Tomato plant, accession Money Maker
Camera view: horizontal (90 deg, fisheye); turntable rotation: 240 degrees
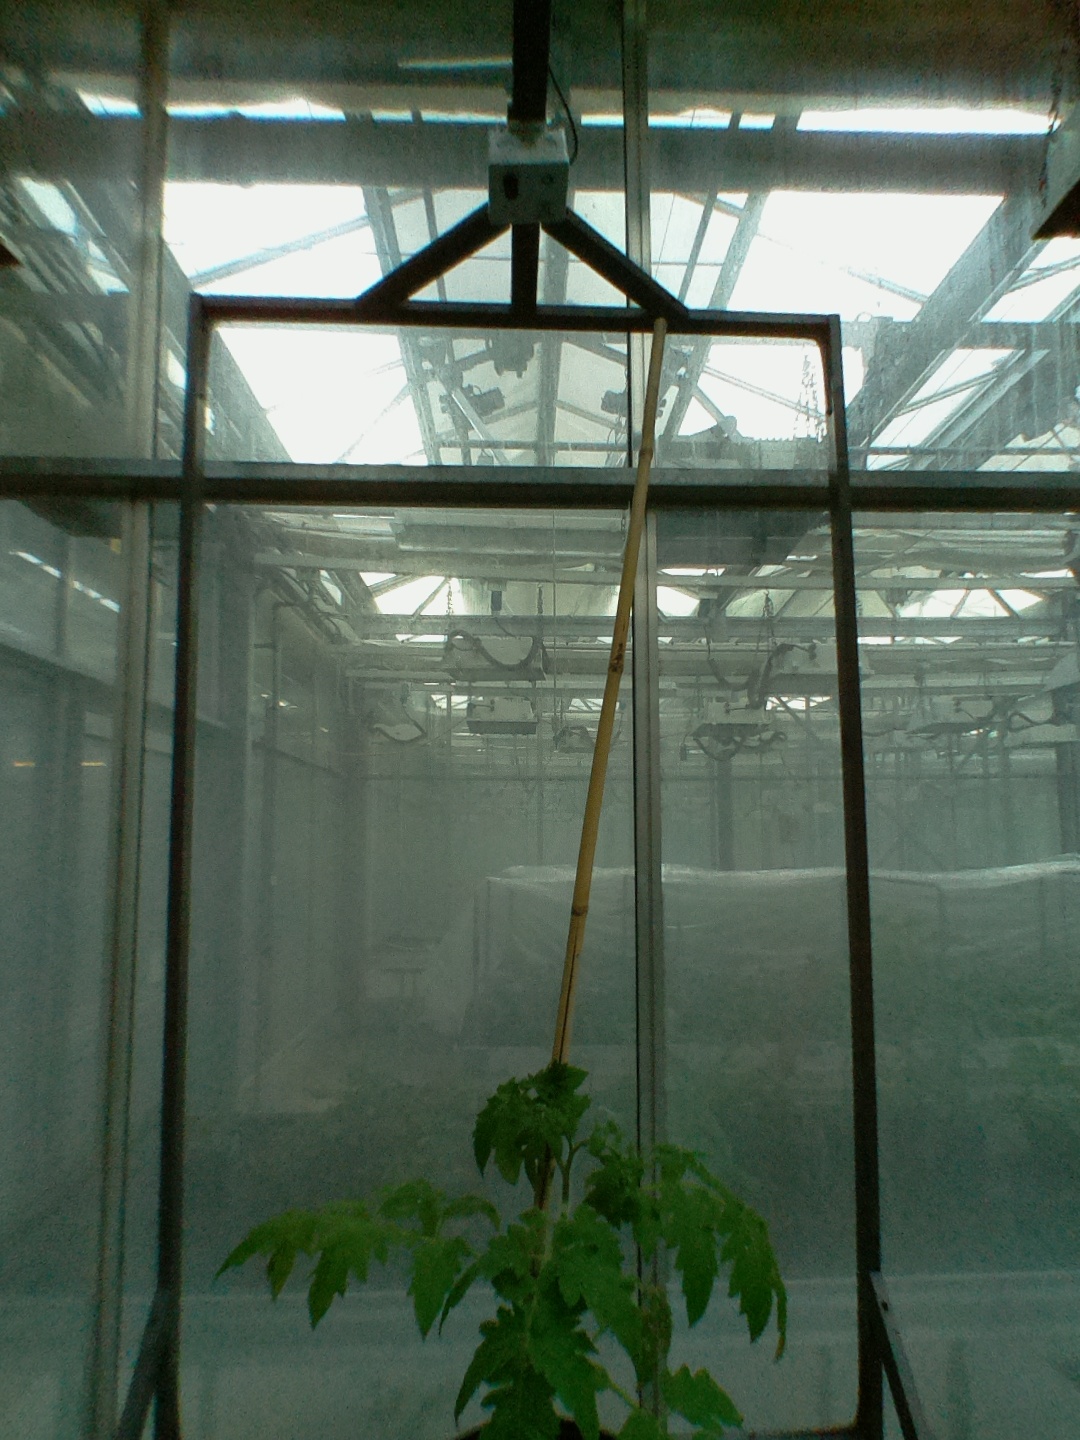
BBCH growth stage 13: 6 of true leaves visible